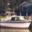
Label: ship